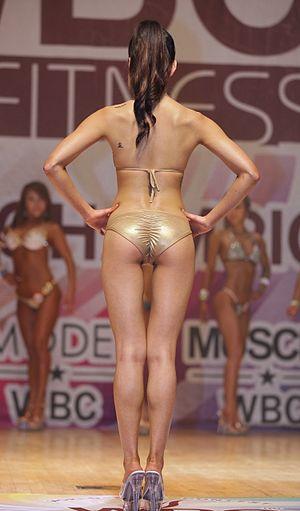
Un thigh gap est l'espace vide entre les cuisses que possèdent certaines femmes lorsqu'elles se tiennent debout, pieds et genoux collés.